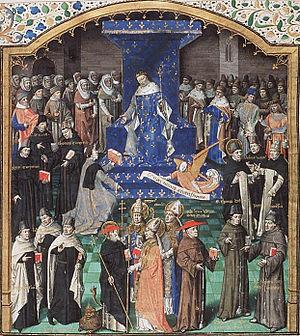
Le Maître François est un maître anonyme enlumineur actif à Paris entre 1462 et 1480. Il a été identifié à un artiste du nom de François Le Barbier, documenté de 1455 à 1472.